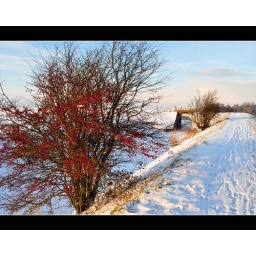
Rhapsody in red and white....an alternative Christmas tree